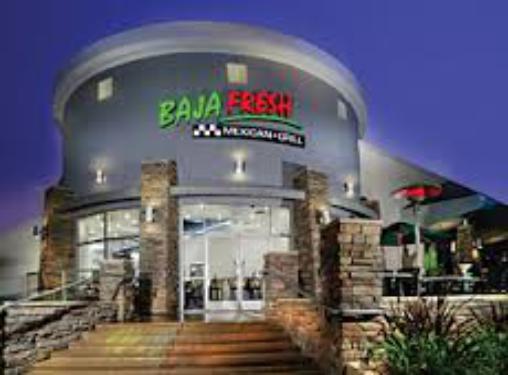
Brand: Baja Fresh
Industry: Food